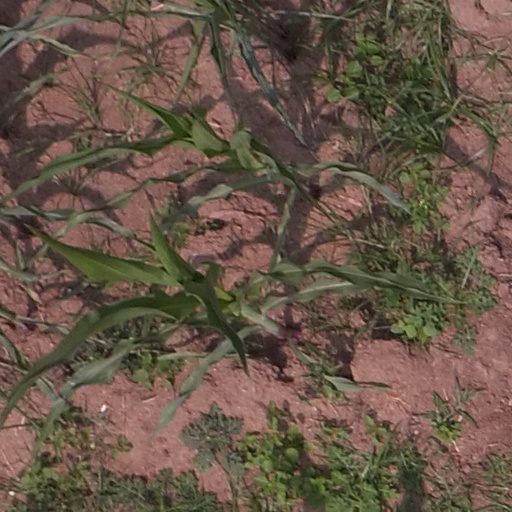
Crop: maize; corn